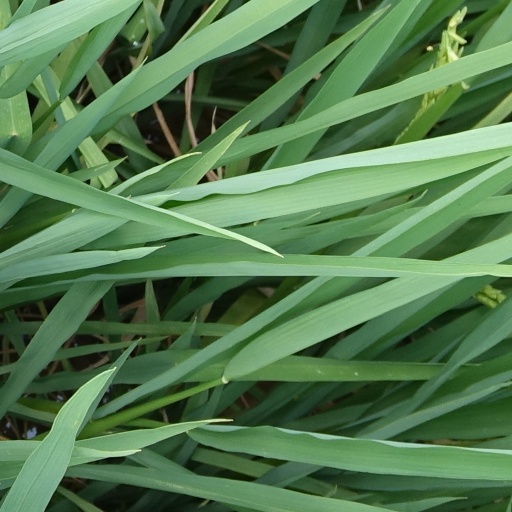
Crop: rice